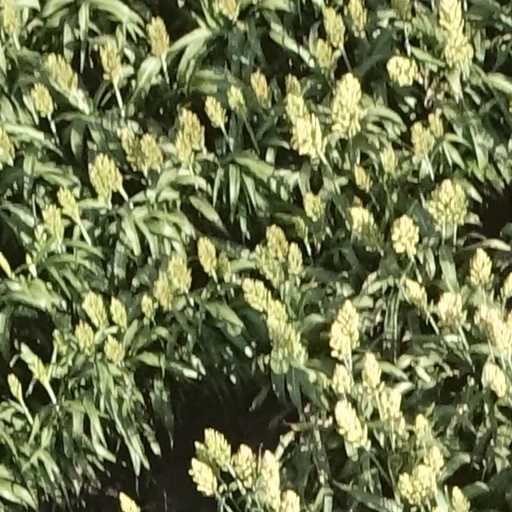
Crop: sorghum